SMS Mainz

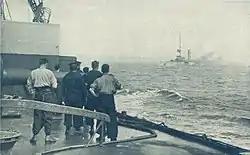
British sailors watch the badly damaged on fire, moments before sinking

In mid-1912, due to the Agadir Crisis, the summer cruise only went into the Baltic to avoid exposing the fleet during the period of heightened tension with Britain and France. During this period, Heinrich Retzmann served as the ship's commander from October 1912 to January 1913. Retzmann left when she went into drydock for an extensive overhaul that lasted until mid-June. She thereafter returned to II Scouting Group. The High Seas Fleet again hosted a British squadron in June 1914, days before the assassination of Archduke Franz Ferdinand. On 5 July, Kaiser Wilhelm II arrived in Kiel to join the fleet for the annual summer cruise to Norway, where the fleet conducted training exercises as Europe drifted to war. By 29 July, days before the outbreak of World War I, the fleet was back in Germany.